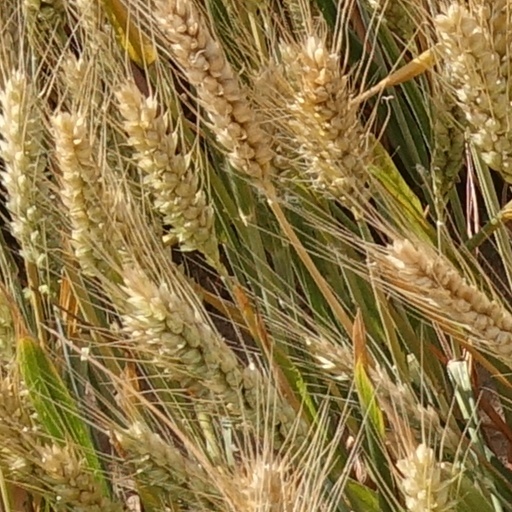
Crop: wheat